Giuseppe Mazza (painter)

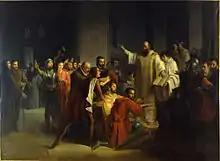
"Oath of Pontida" (1851)

Giuseppe Mazza (Milan, September 13, 1817 – Milan, February 14, 1884) was an Italian painter active in a Romantic style.